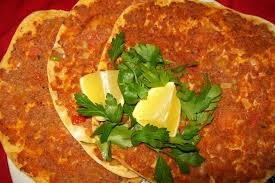
Yemek: lahmacun